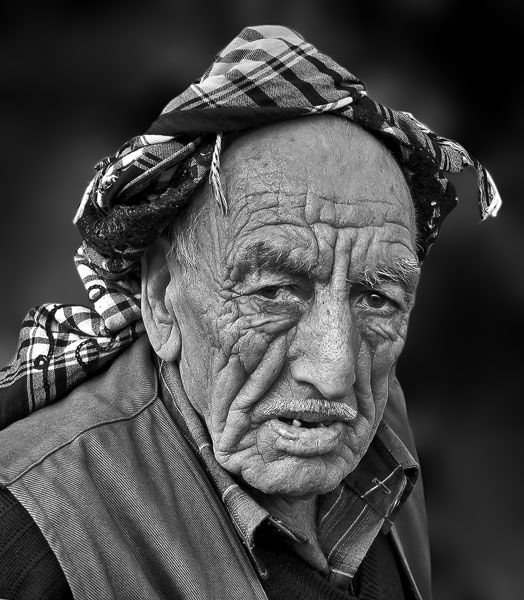
Portrait style: Real Portrait